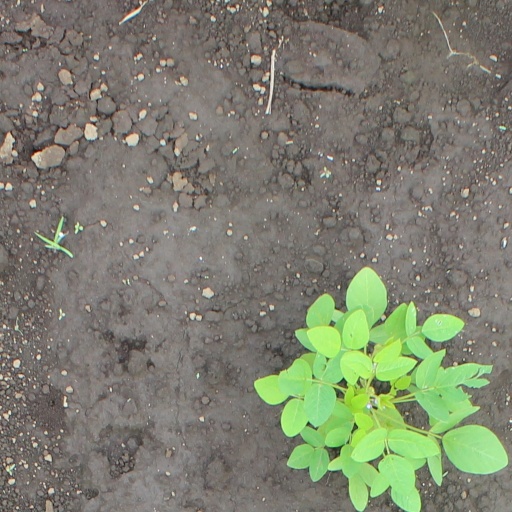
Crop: soybean